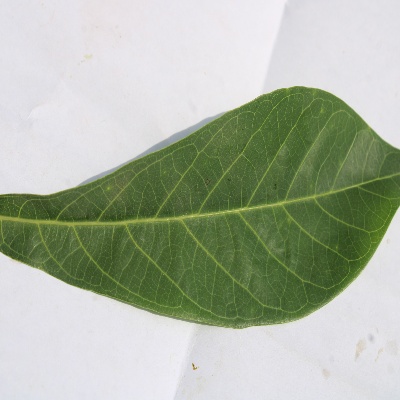
Crop: Cassava
Condition: healthy